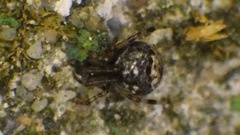
Species: Parasteatoda_tepidariorum